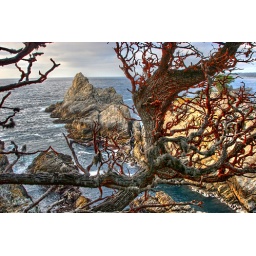
This crazy red moss/lichen grows on these trees above the shoreline at Point Lobos State reserve.